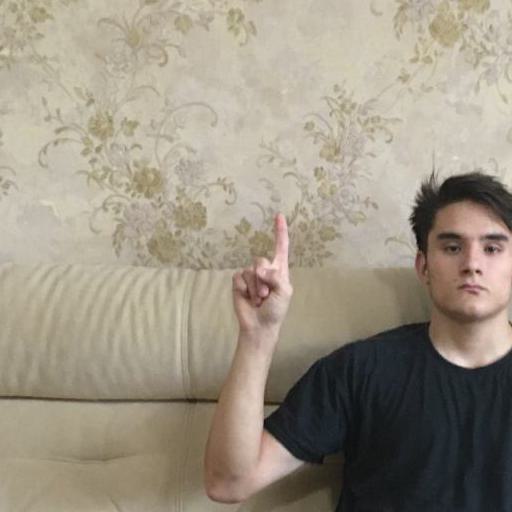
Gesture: one